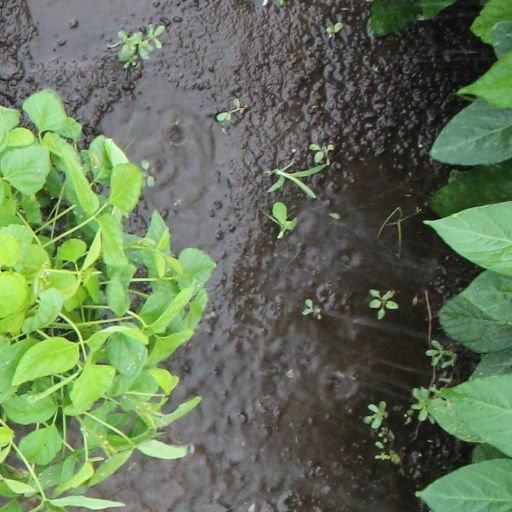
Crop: soybean